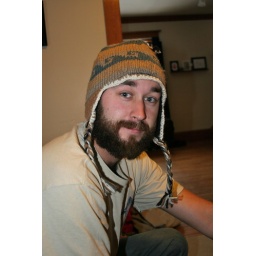
Tim got this hat in Manali, a town at the base of the Himalayas.